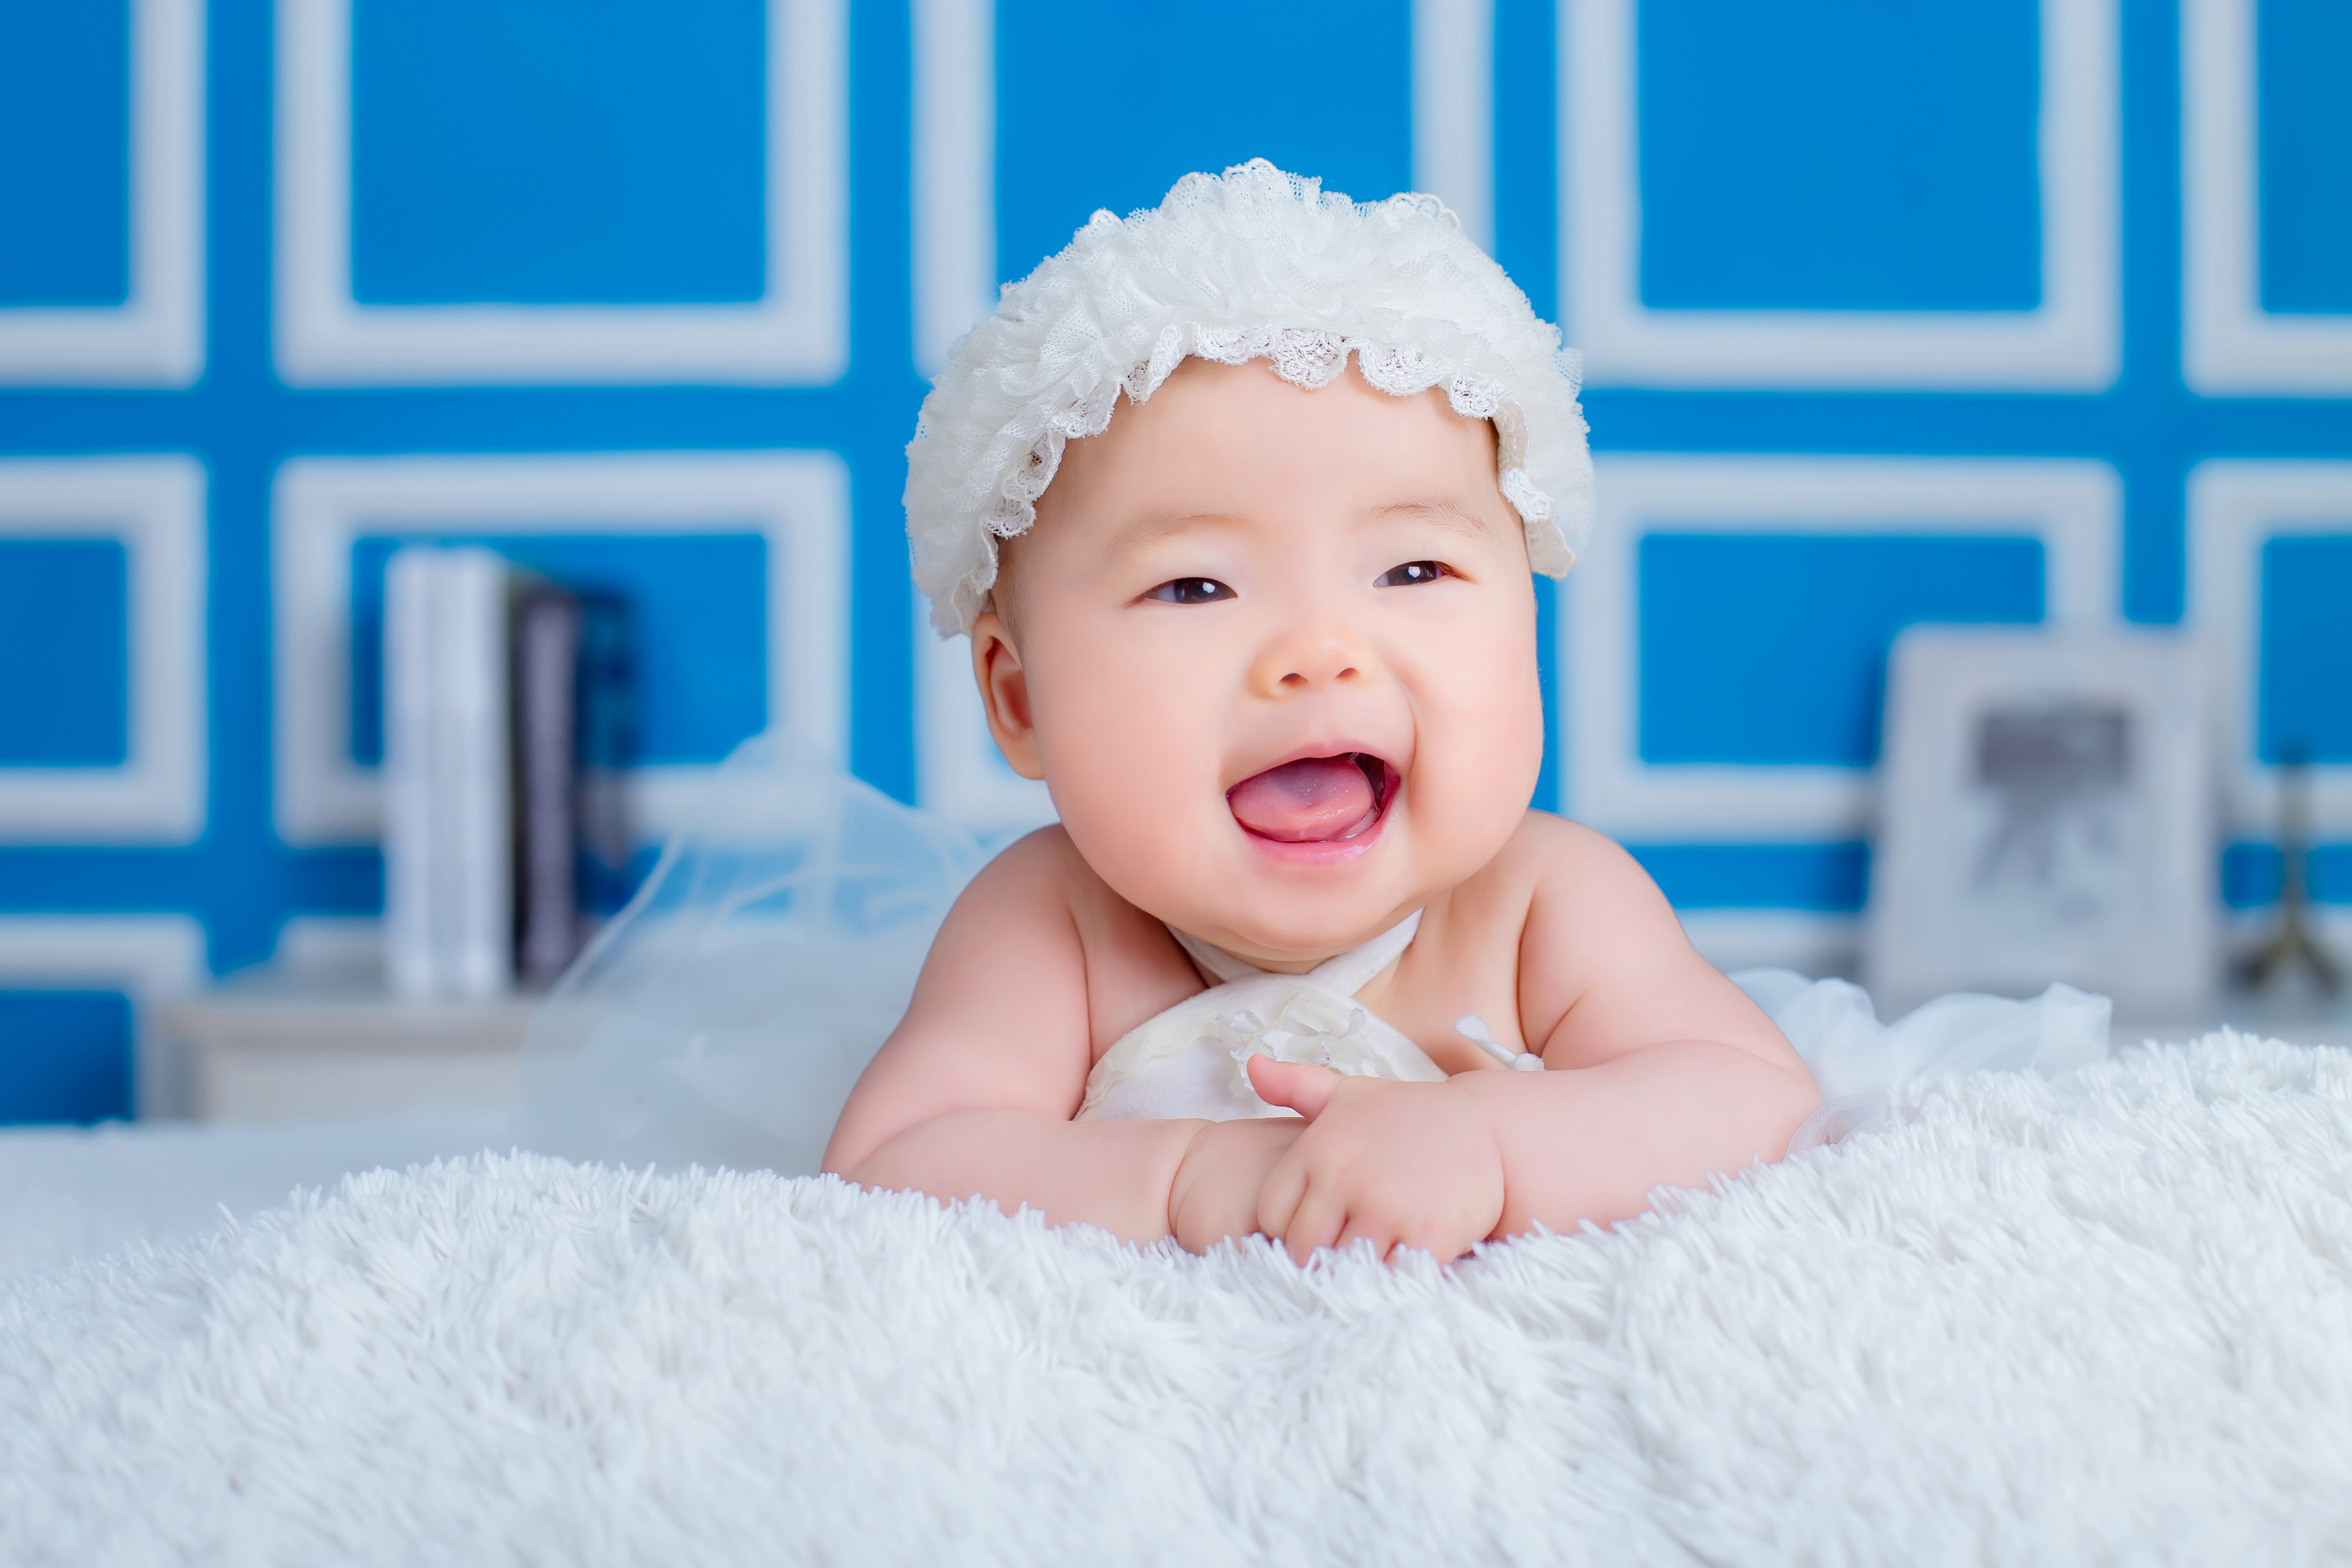
child, baby, face, photograph, skin, facial expression, blue, product, head, toddler, smile, pink, photography, room, happy, portrait photography, textile, Baby laughing, baby bathing, baby sleeping, linens, hair accessory